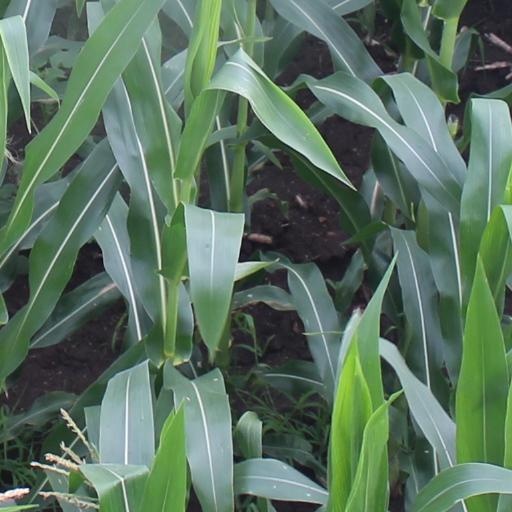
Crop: maize; corn